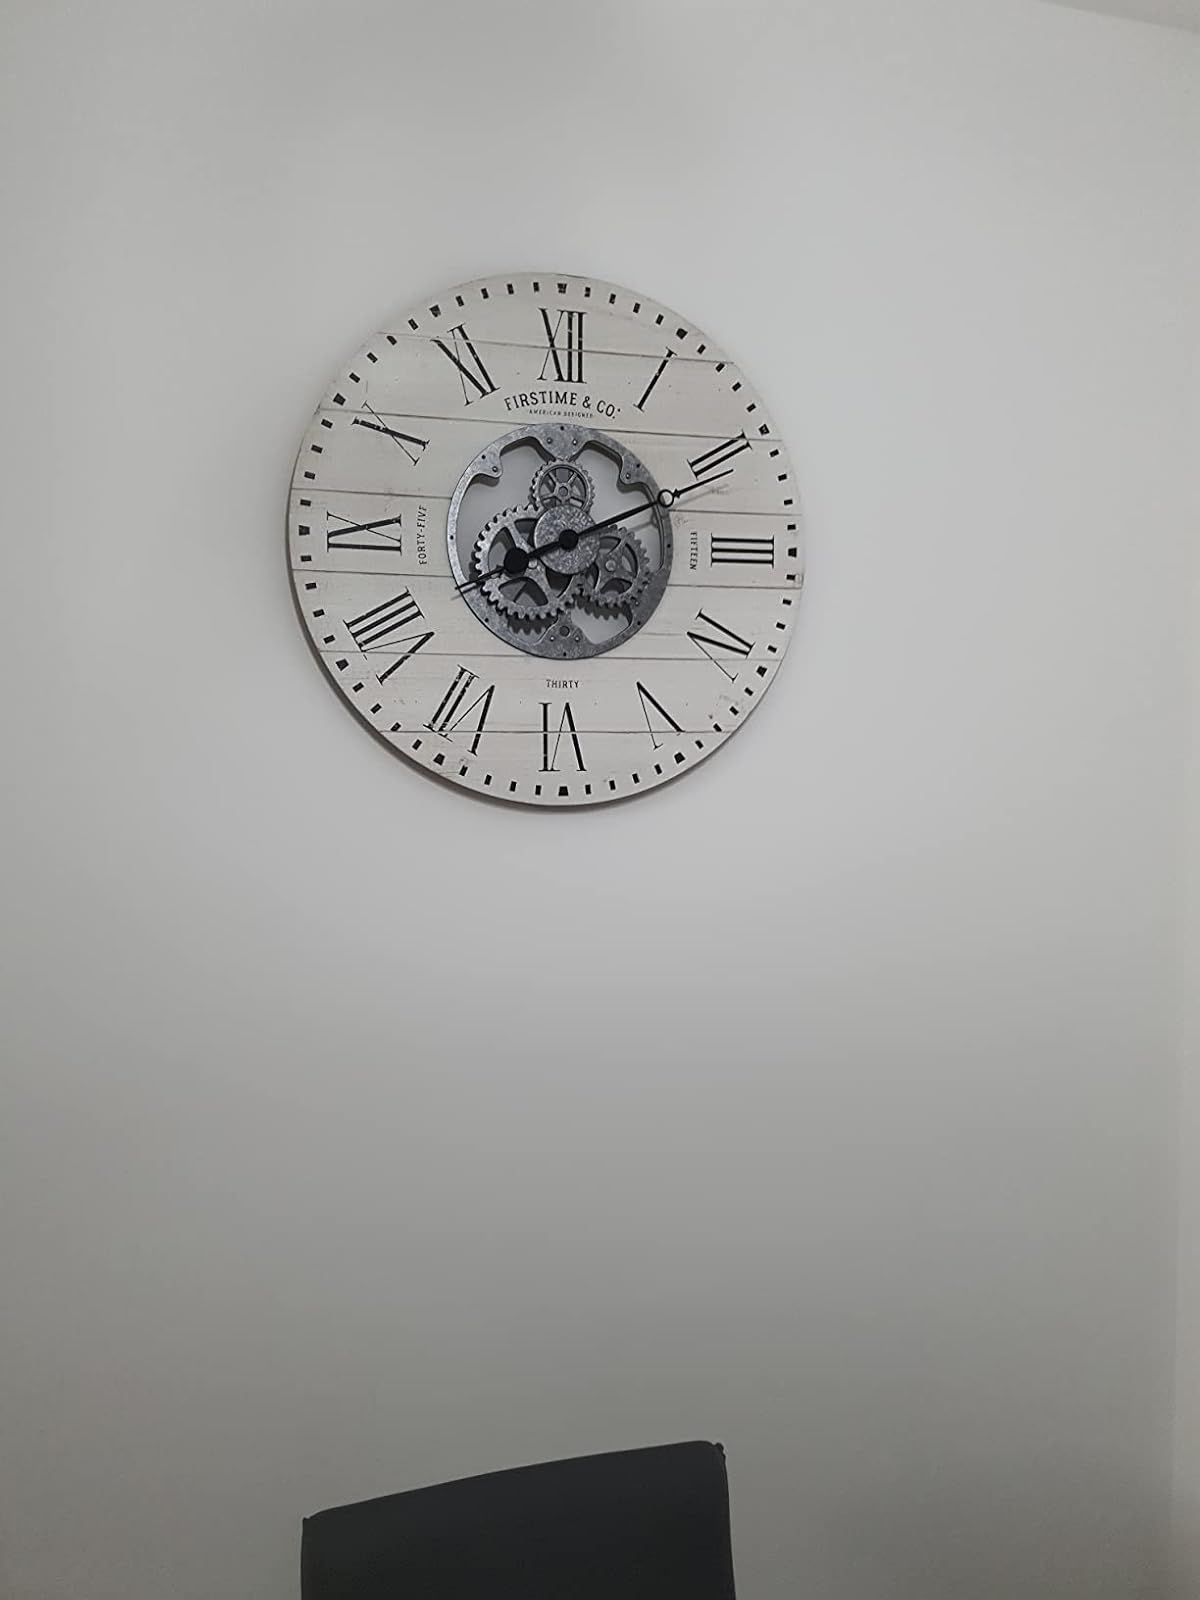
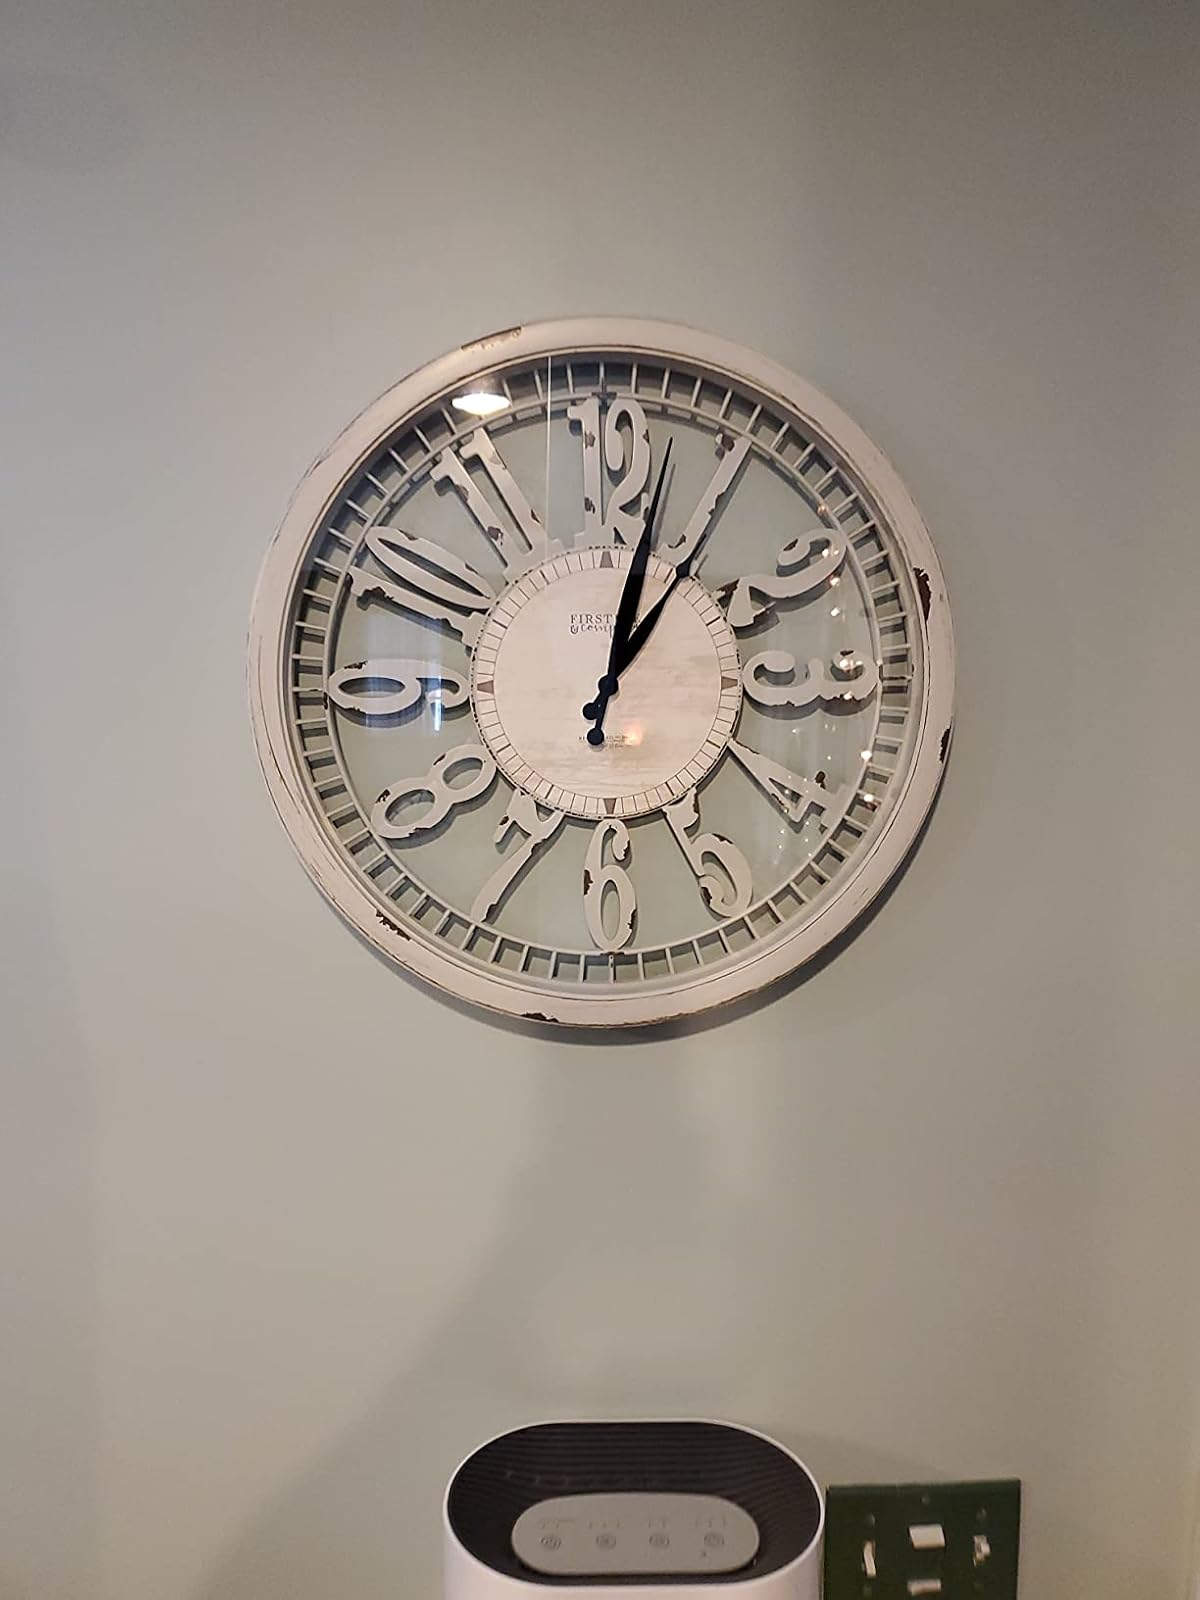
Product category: clock
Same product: no